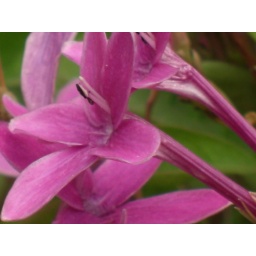
Close up , flower in my building